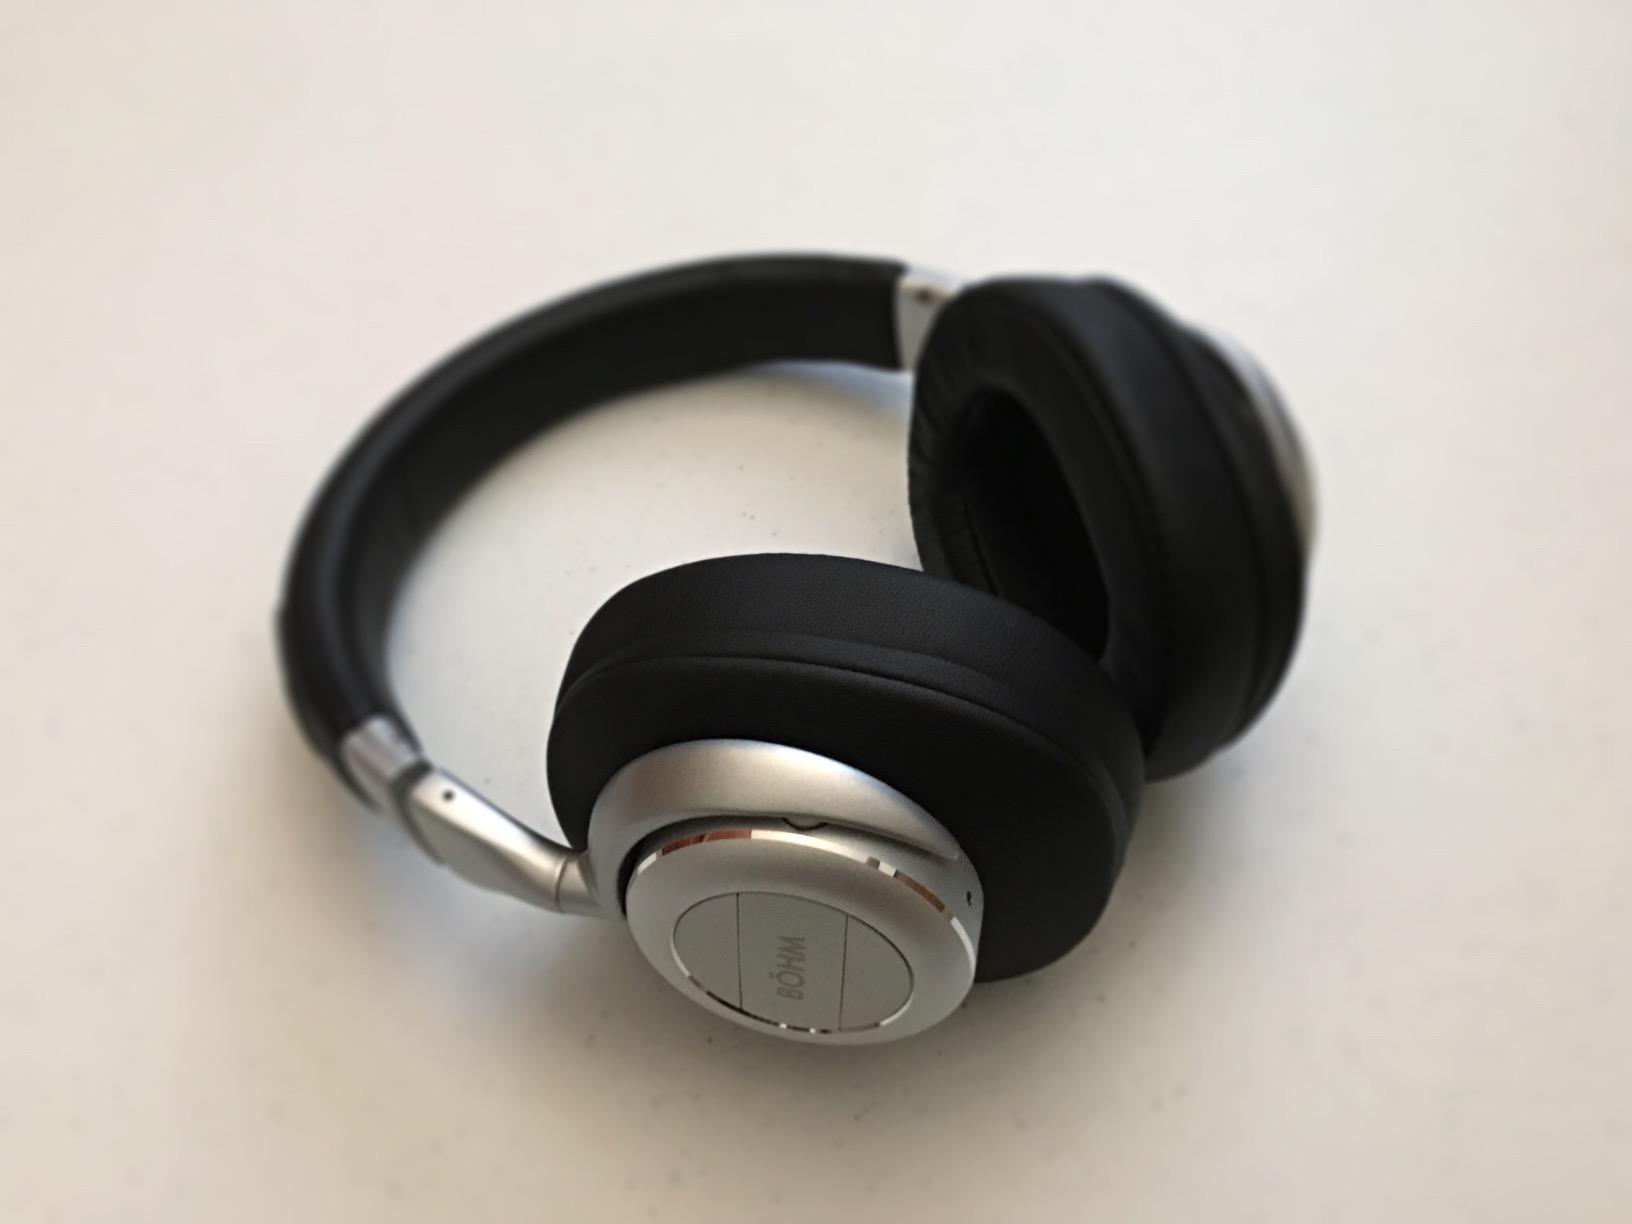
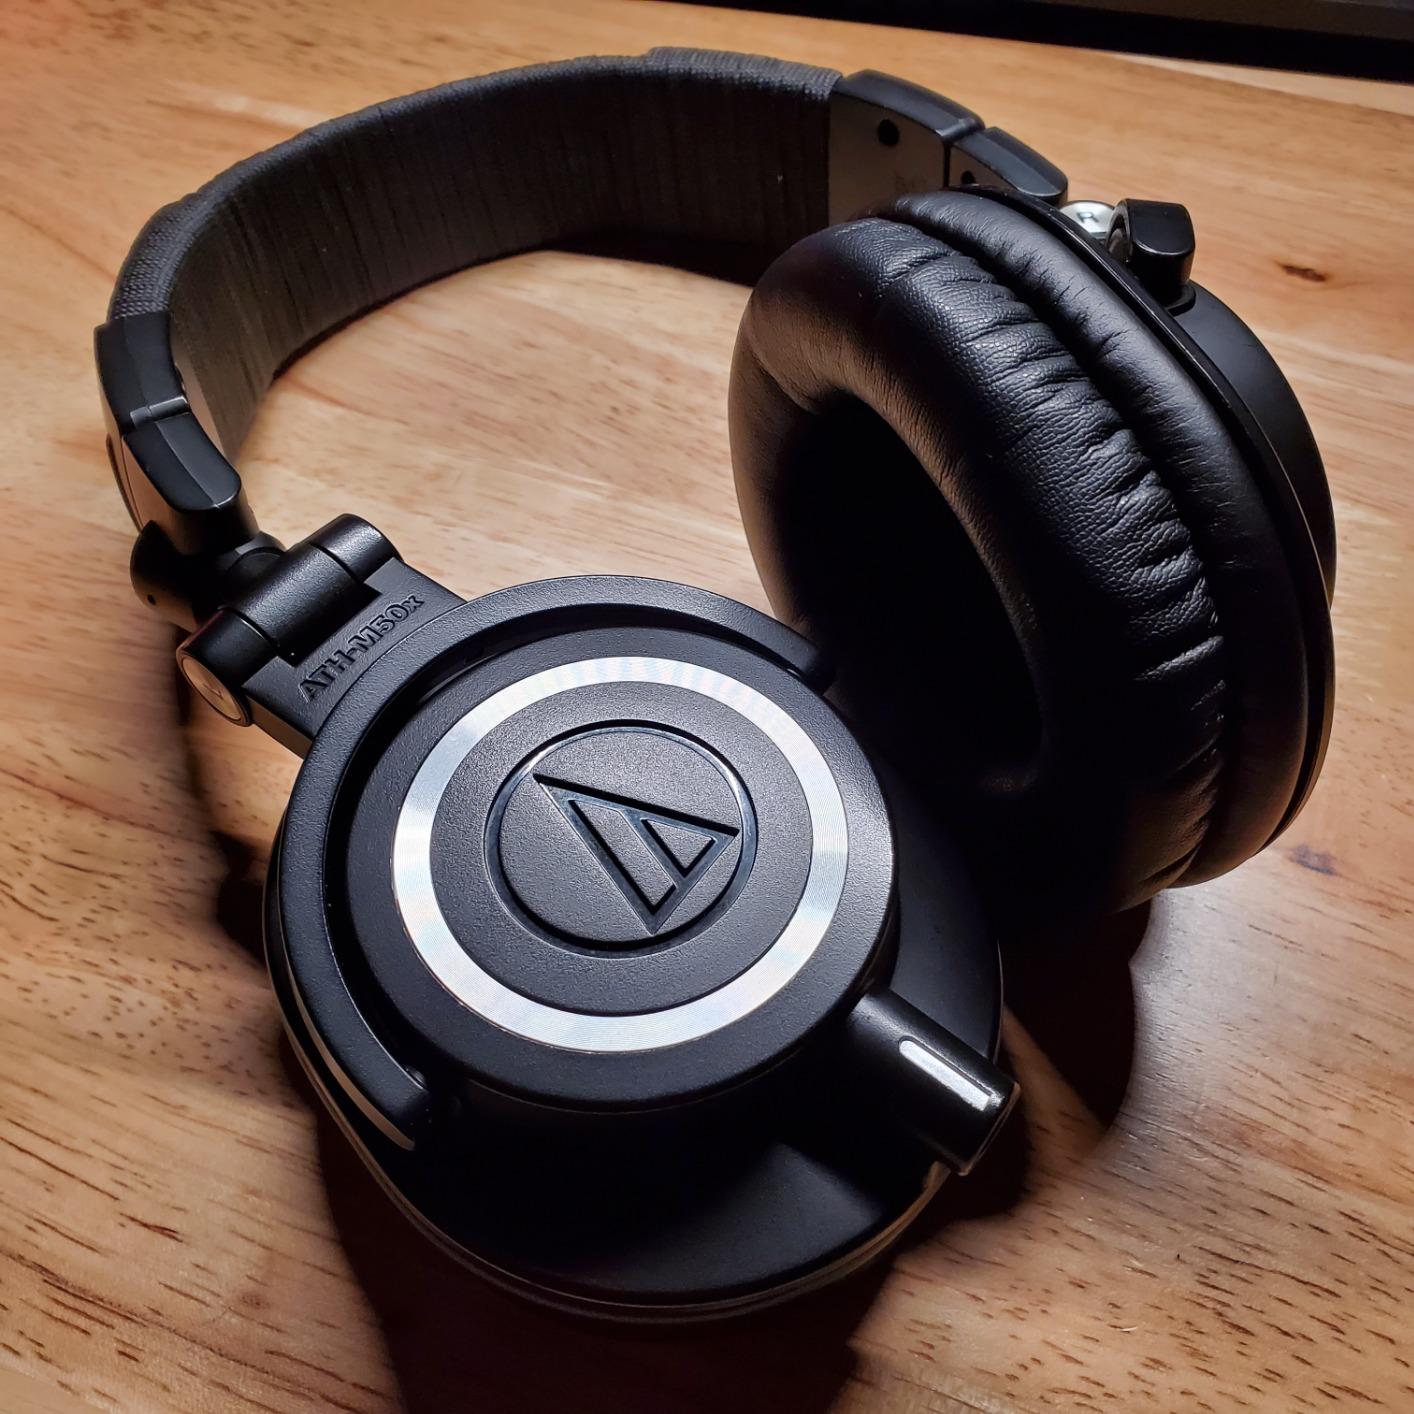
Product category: headphones
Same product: no